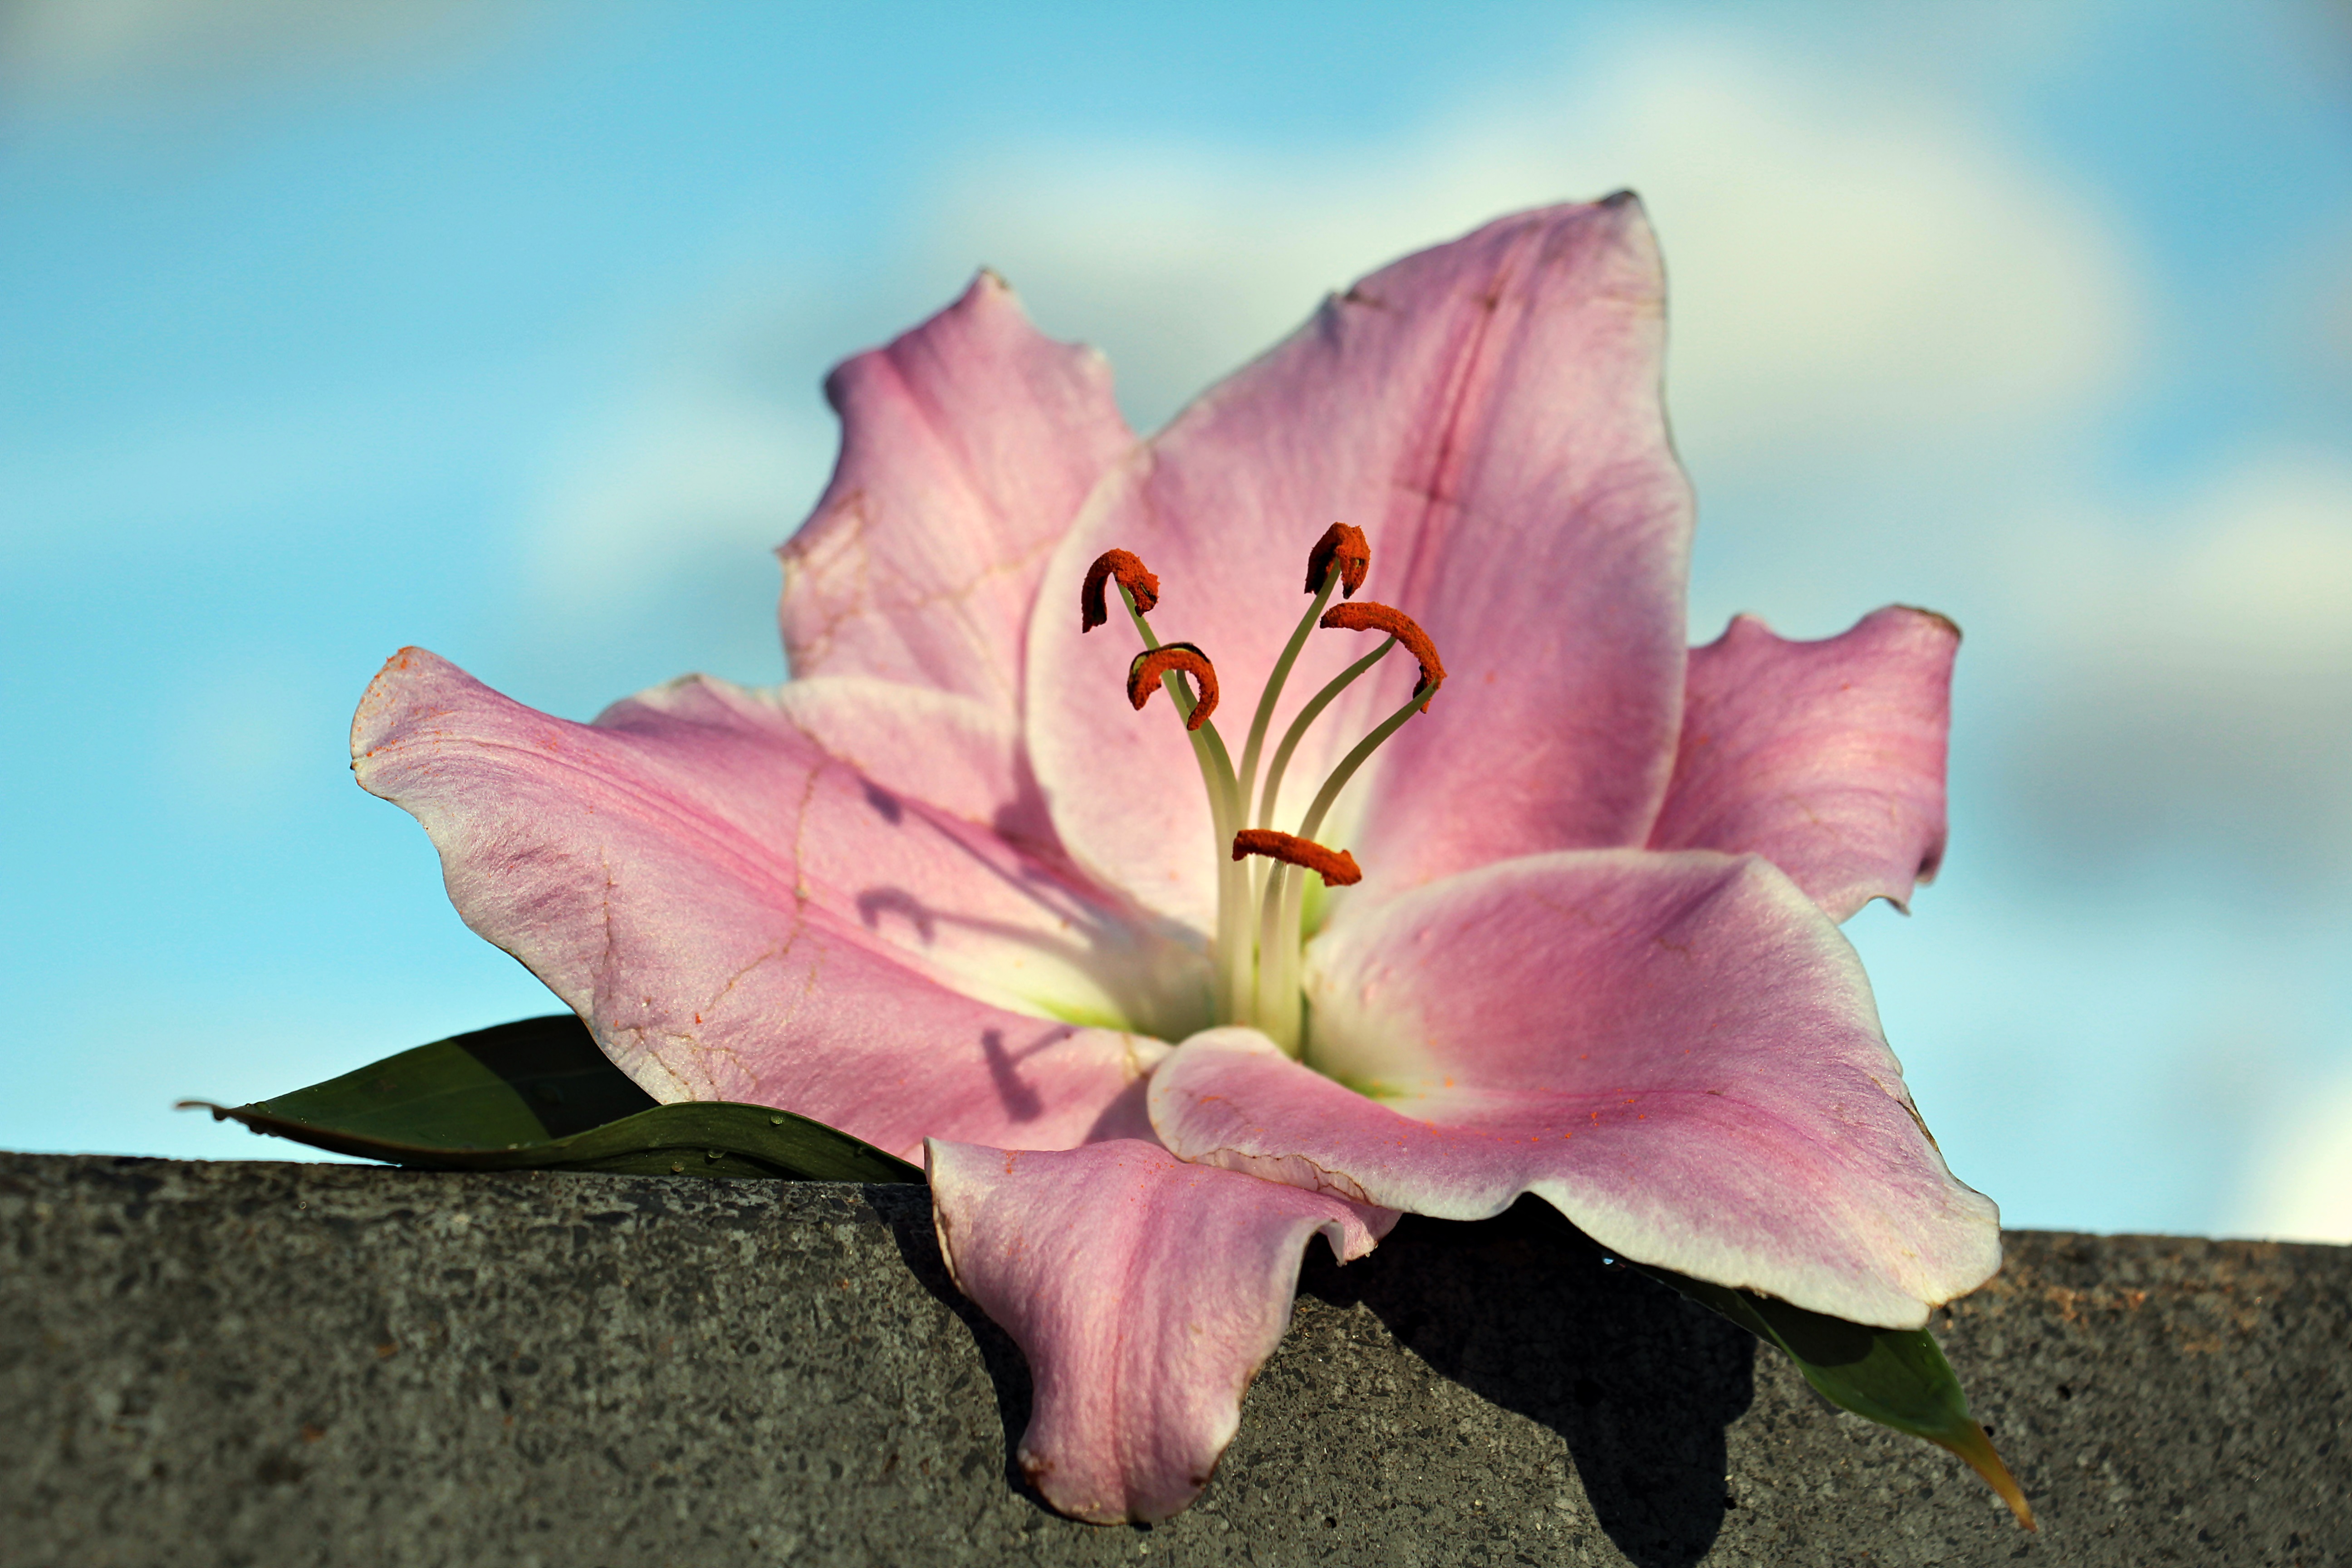
nature, blossom, winter, plant, sky, photography, leaf, flower, petal, bloom, stone, botany, pink, flora, map, blue sky, wildflower, close up, clouds, background, beautiful, lily, greeting, greeting card, pink flower, macro photography, ornamental plant, flowering plant, ornamental flower, pink lily, lily family, plant stem, land plant